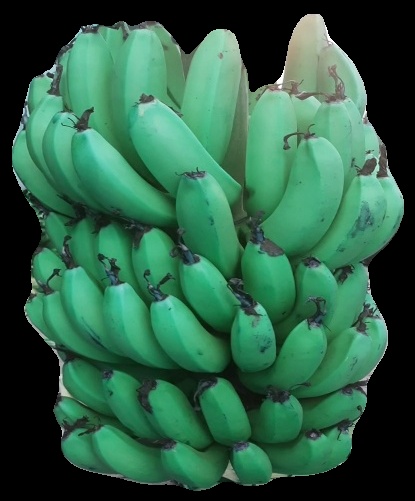
Variety: pachbale
Grade: grade2